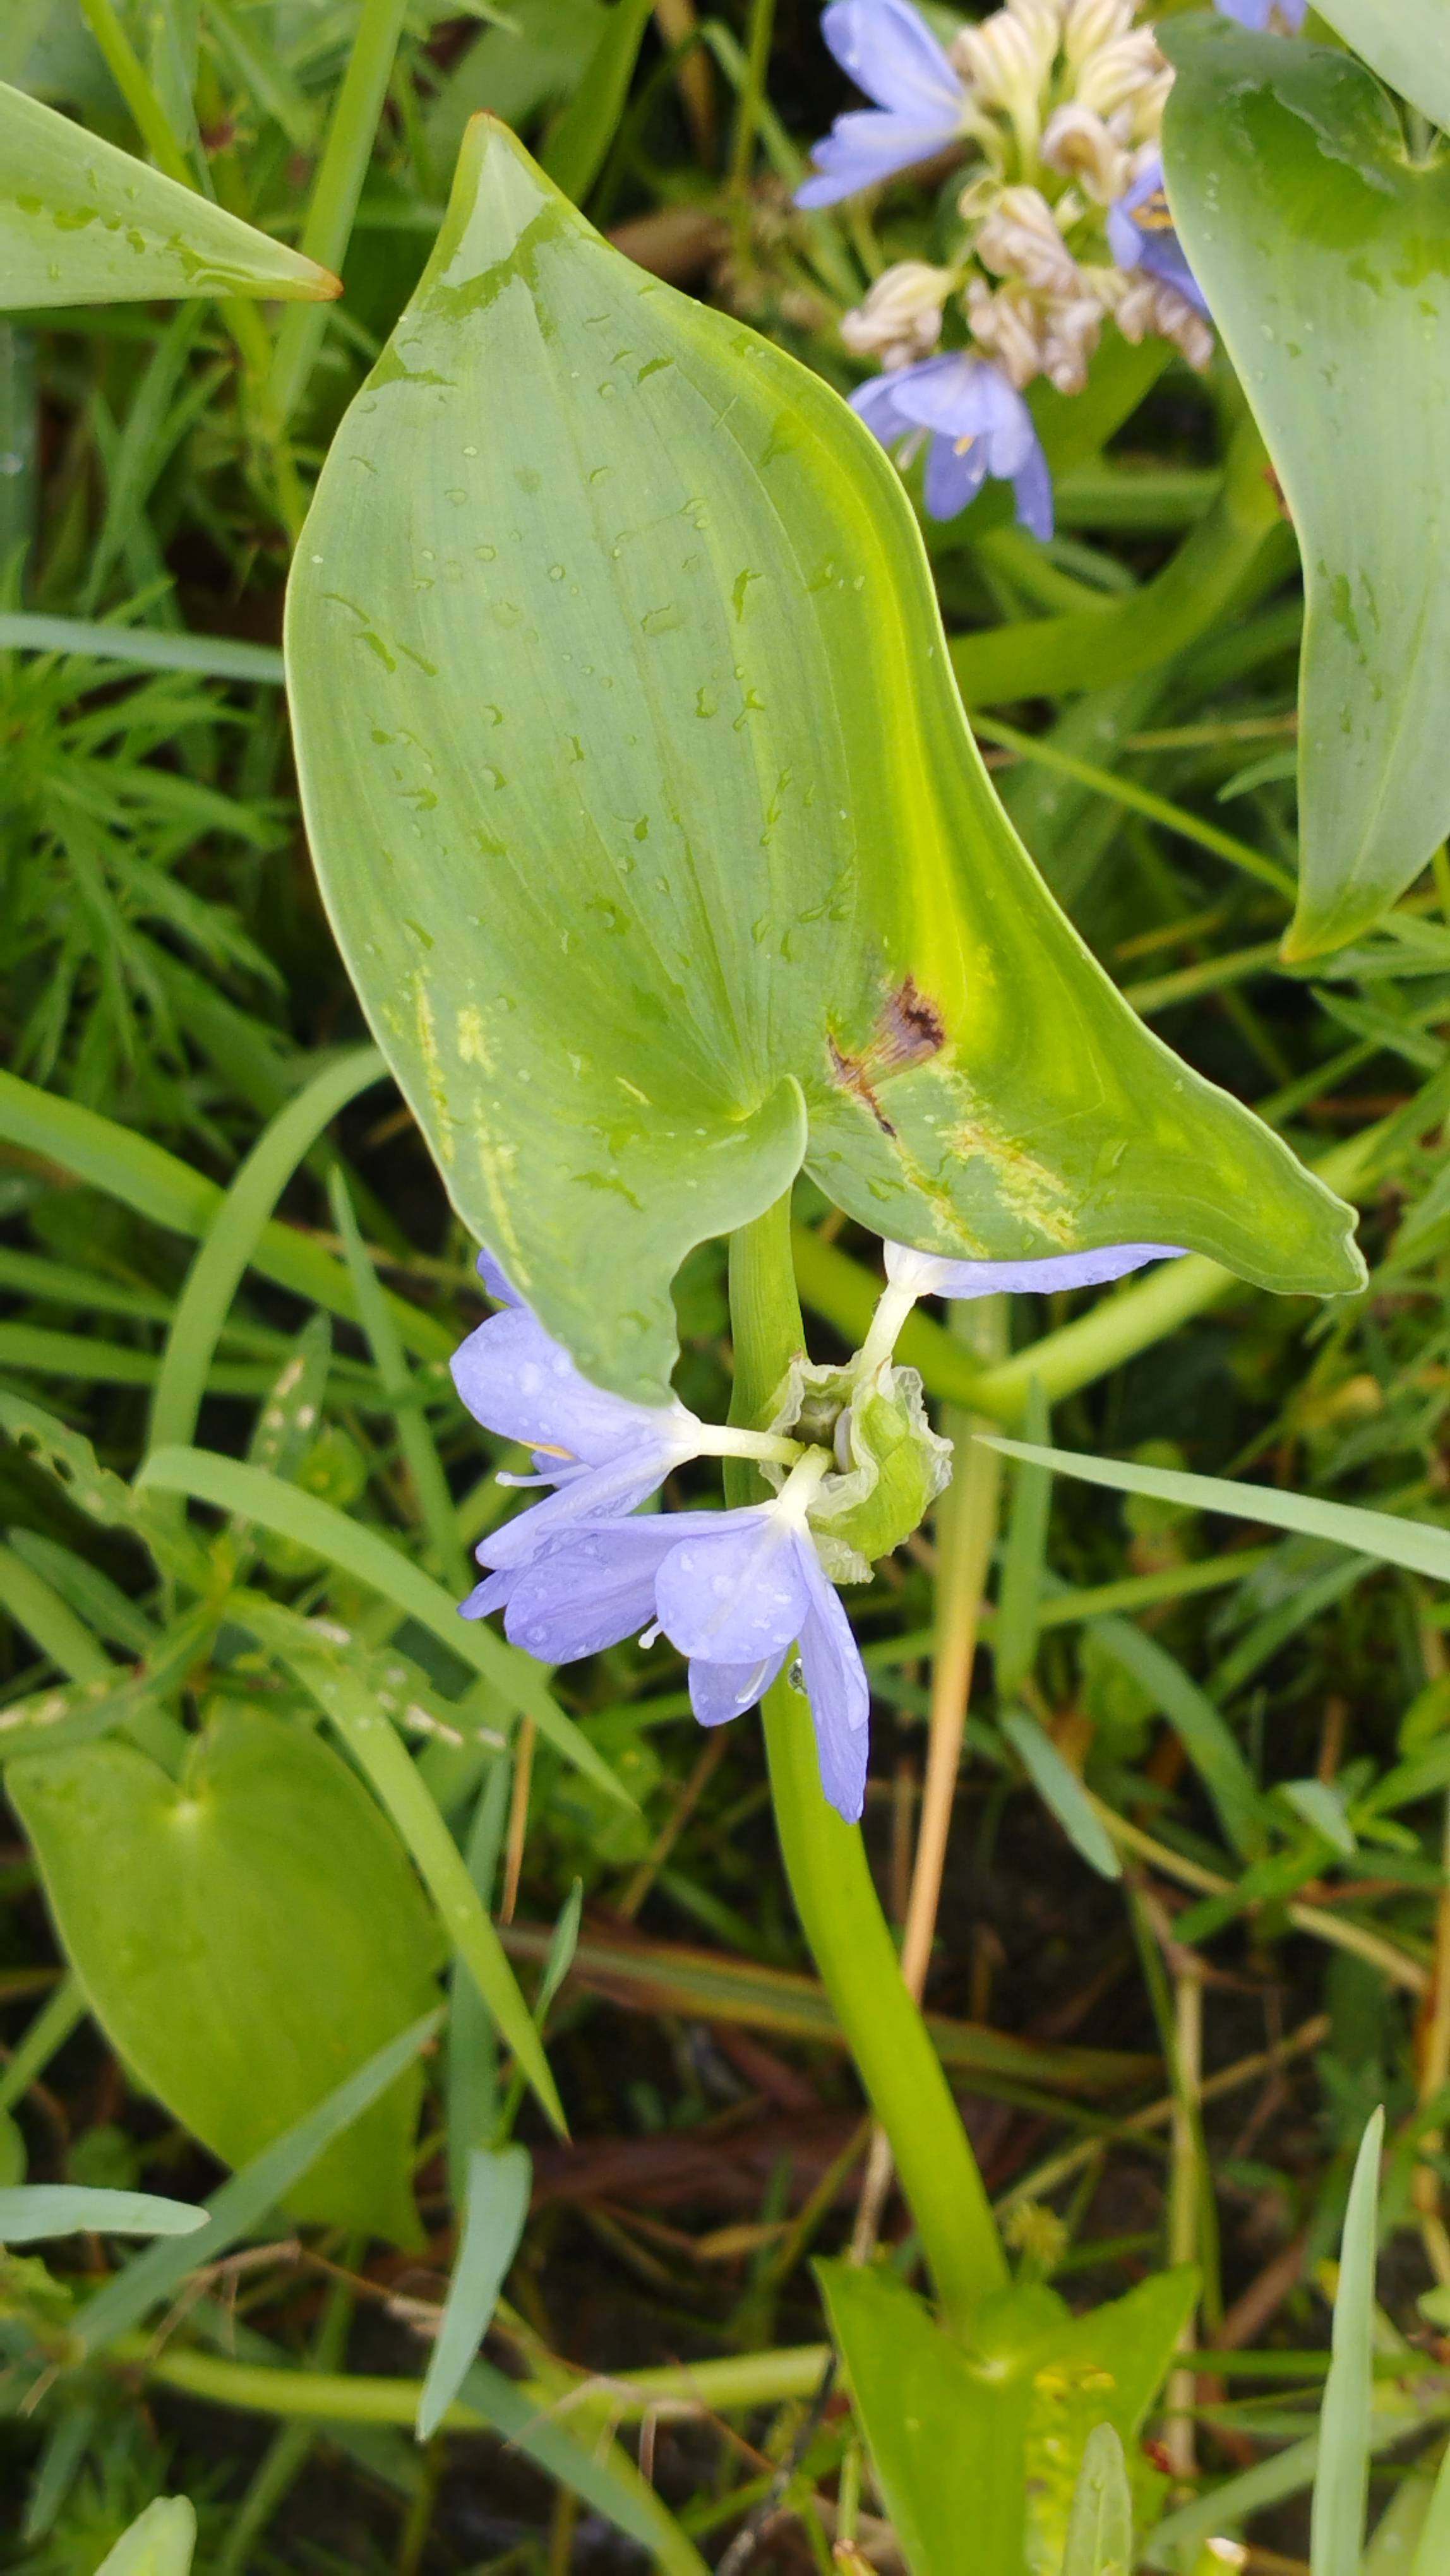
Species: Heartleaf False Pickerelweed (Monochoria korsakowii)